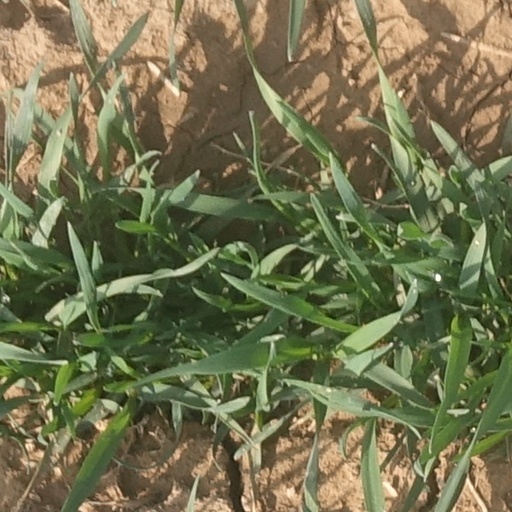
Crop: wheat